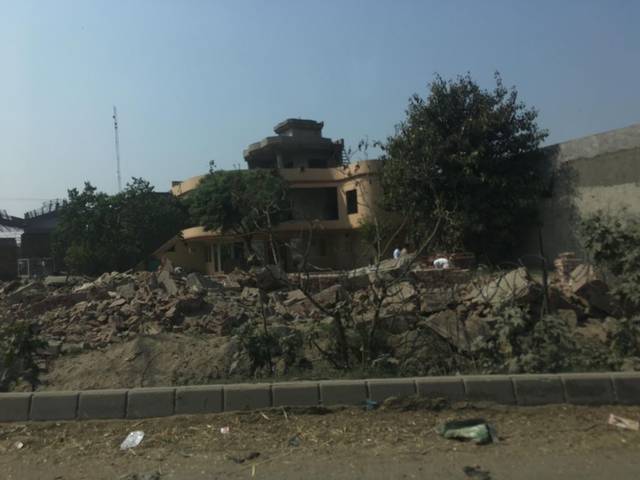
Region: Pakistan
Coordinates: 31.609, 74.367